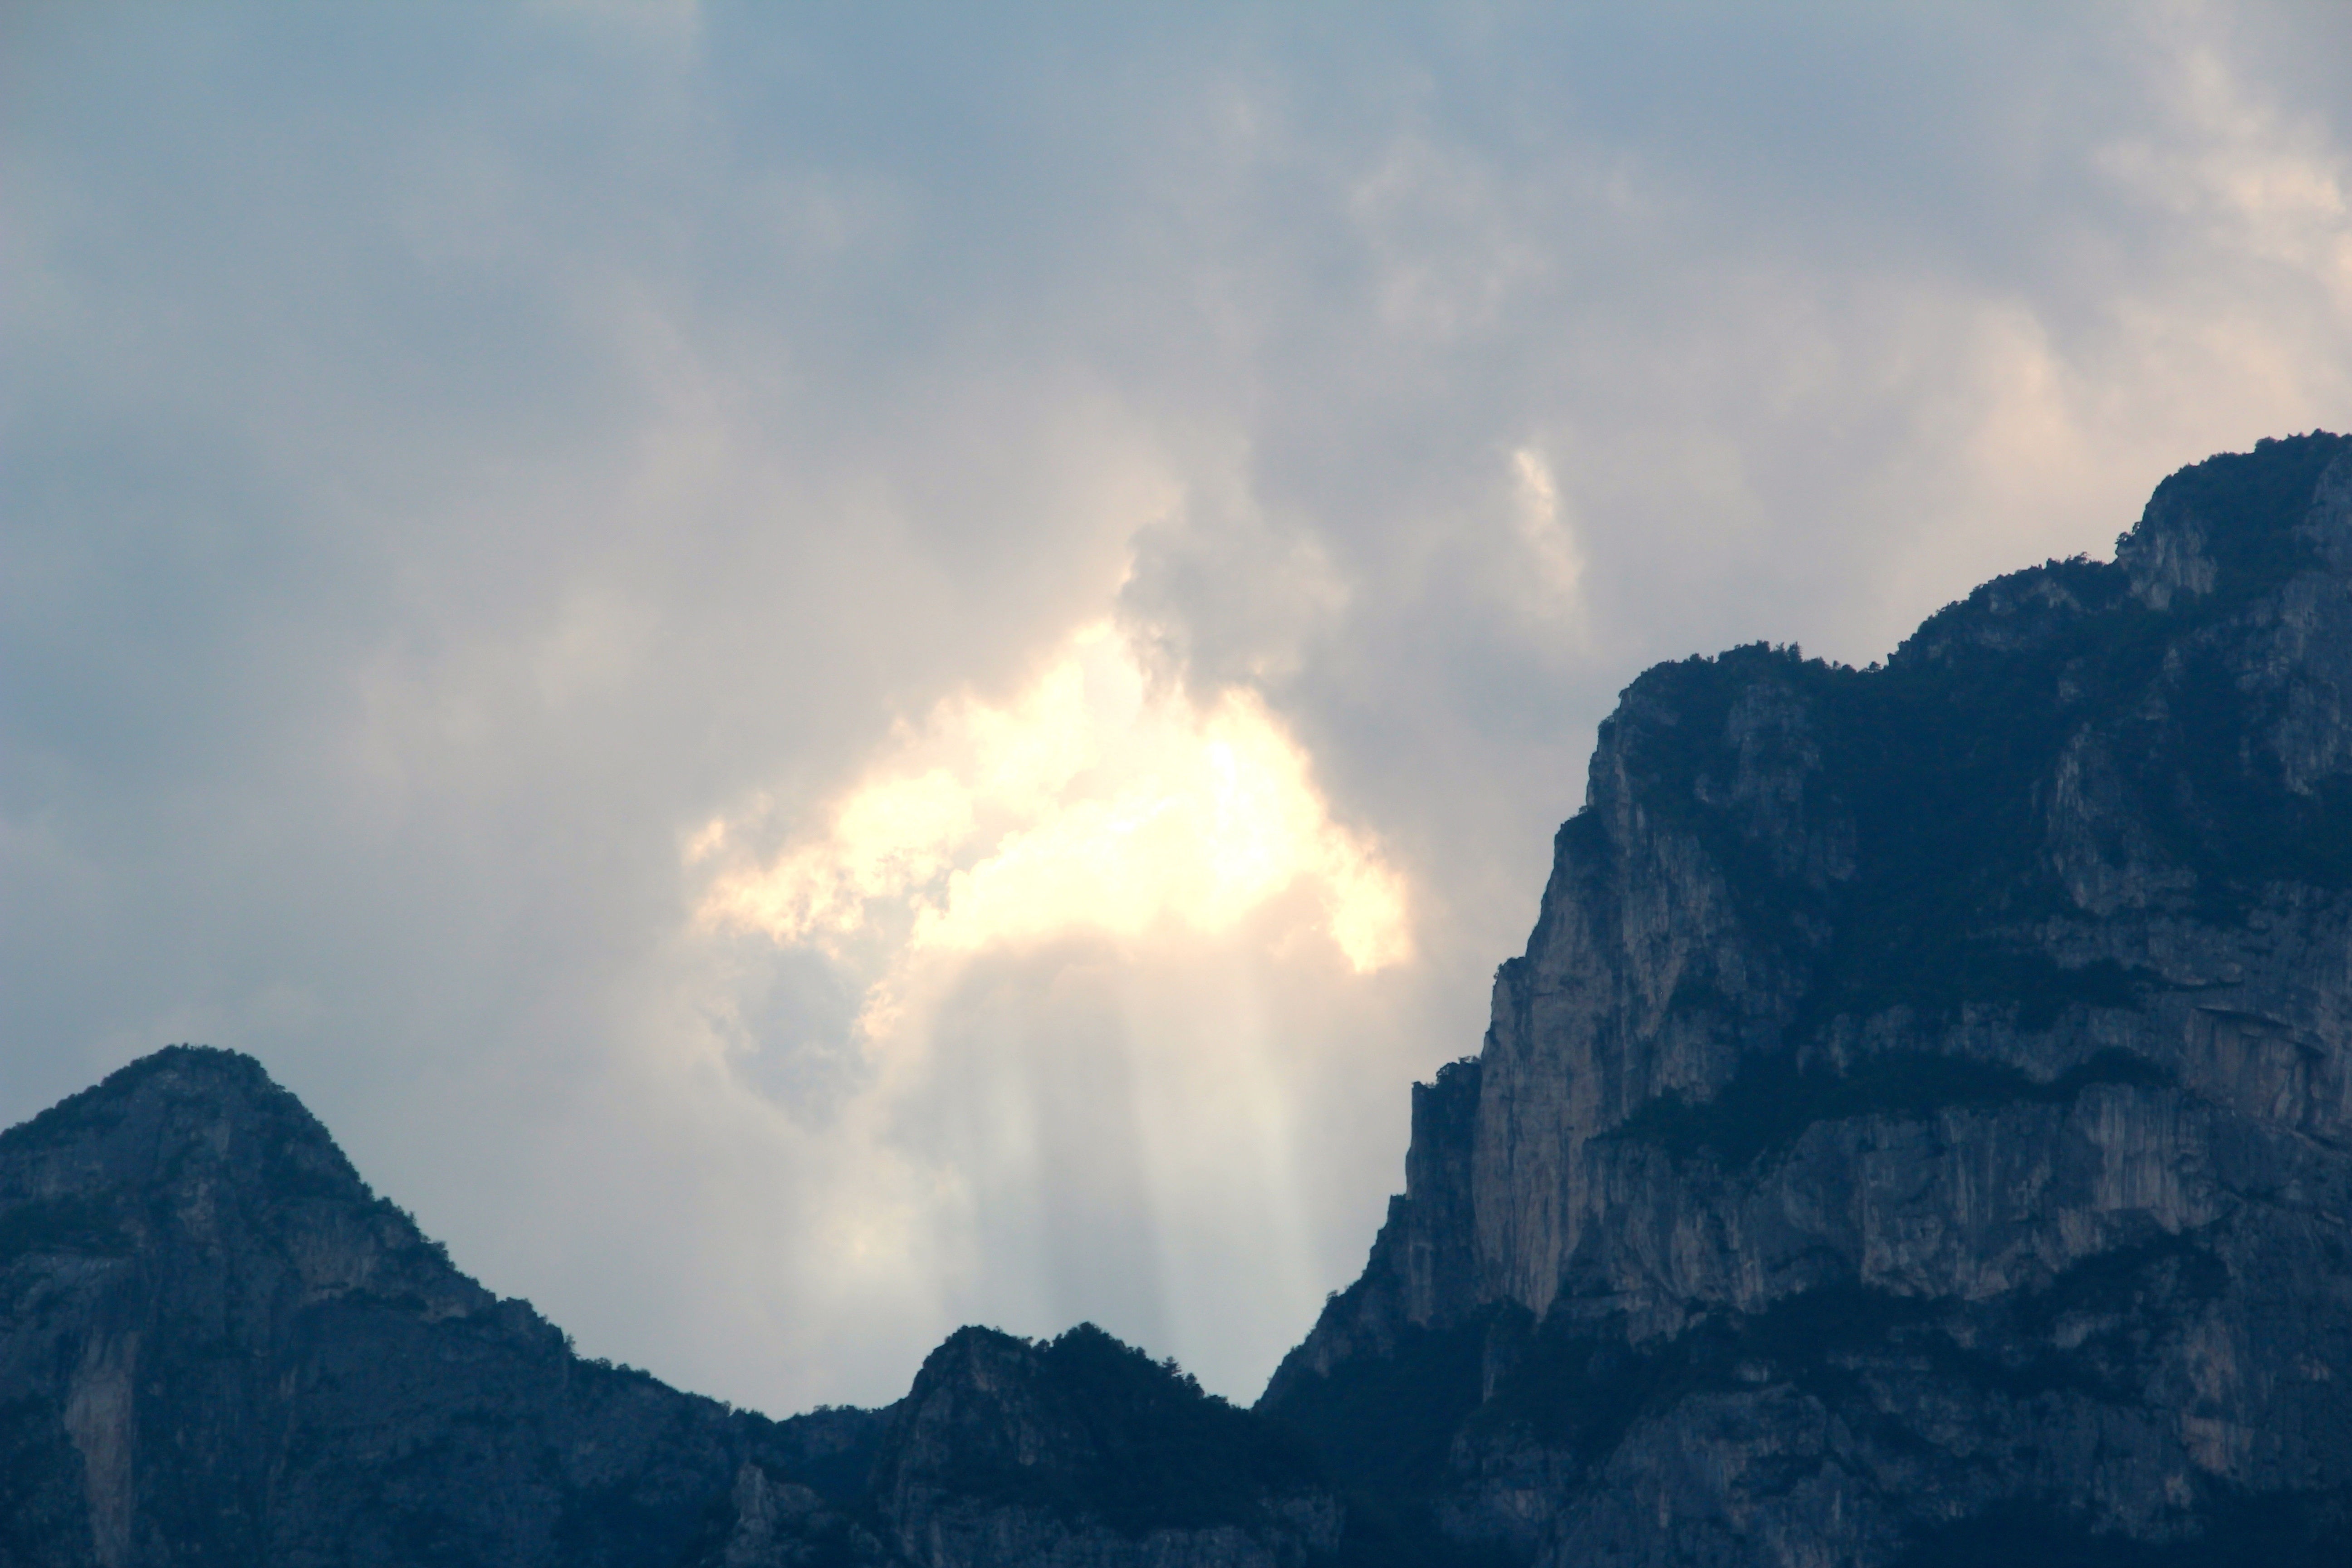
nature, rock, horizon, mountain, cloud, sky, sun, sunrise, sunlight, morning, hill, dawn, mountain range, dusk, weather, clouds, alps, sunbeam, landform, light effect, meteorological phenomenon, sun loch, geographical feature, atmospheric phenomenon, atmosphere of earth, mountainous landforms